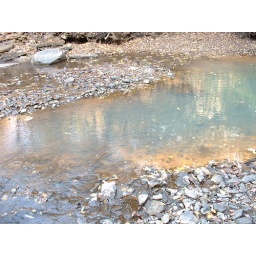
The water at this point in the creek had a cool blue, green gray color going on.